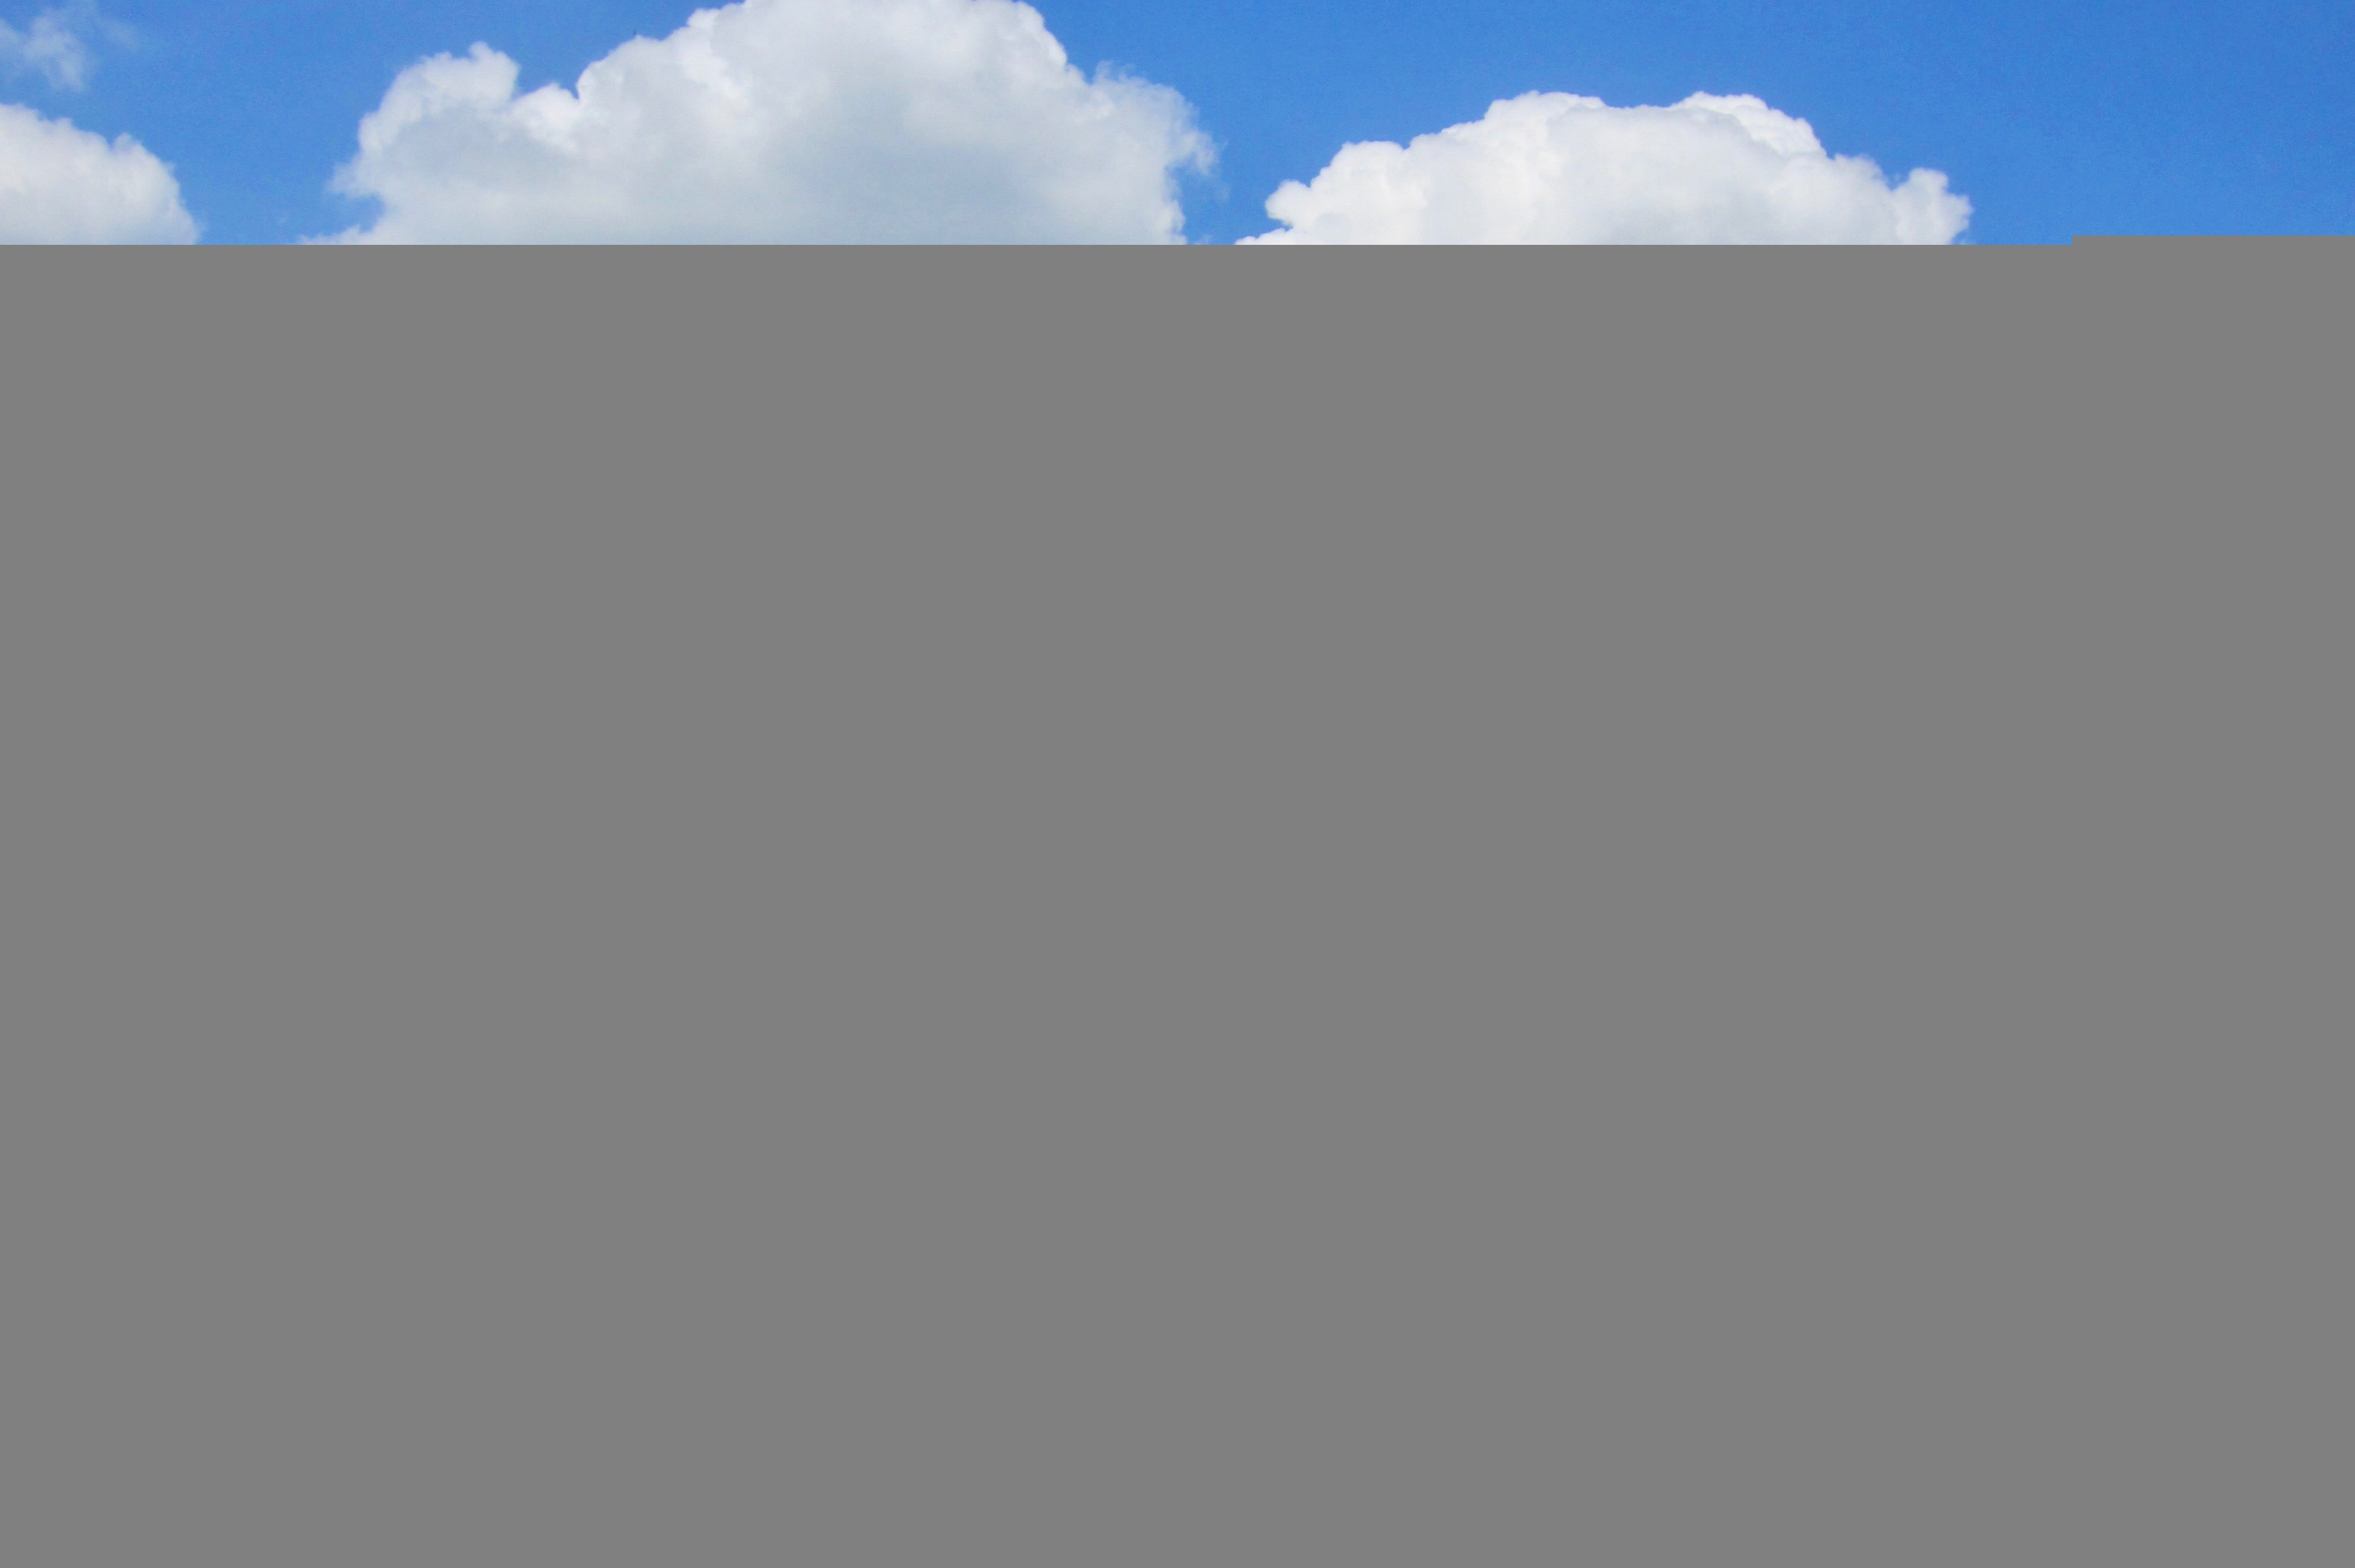
windmill, wind, vehicle, machine, helicopter, wetland, leipzig, rural area, trough, bundeswehr, dike, civil protection, high water, atmosphere of earth, sand bags, ueberschwaemmung, thw, technical aid organization, sand bag, dike broken